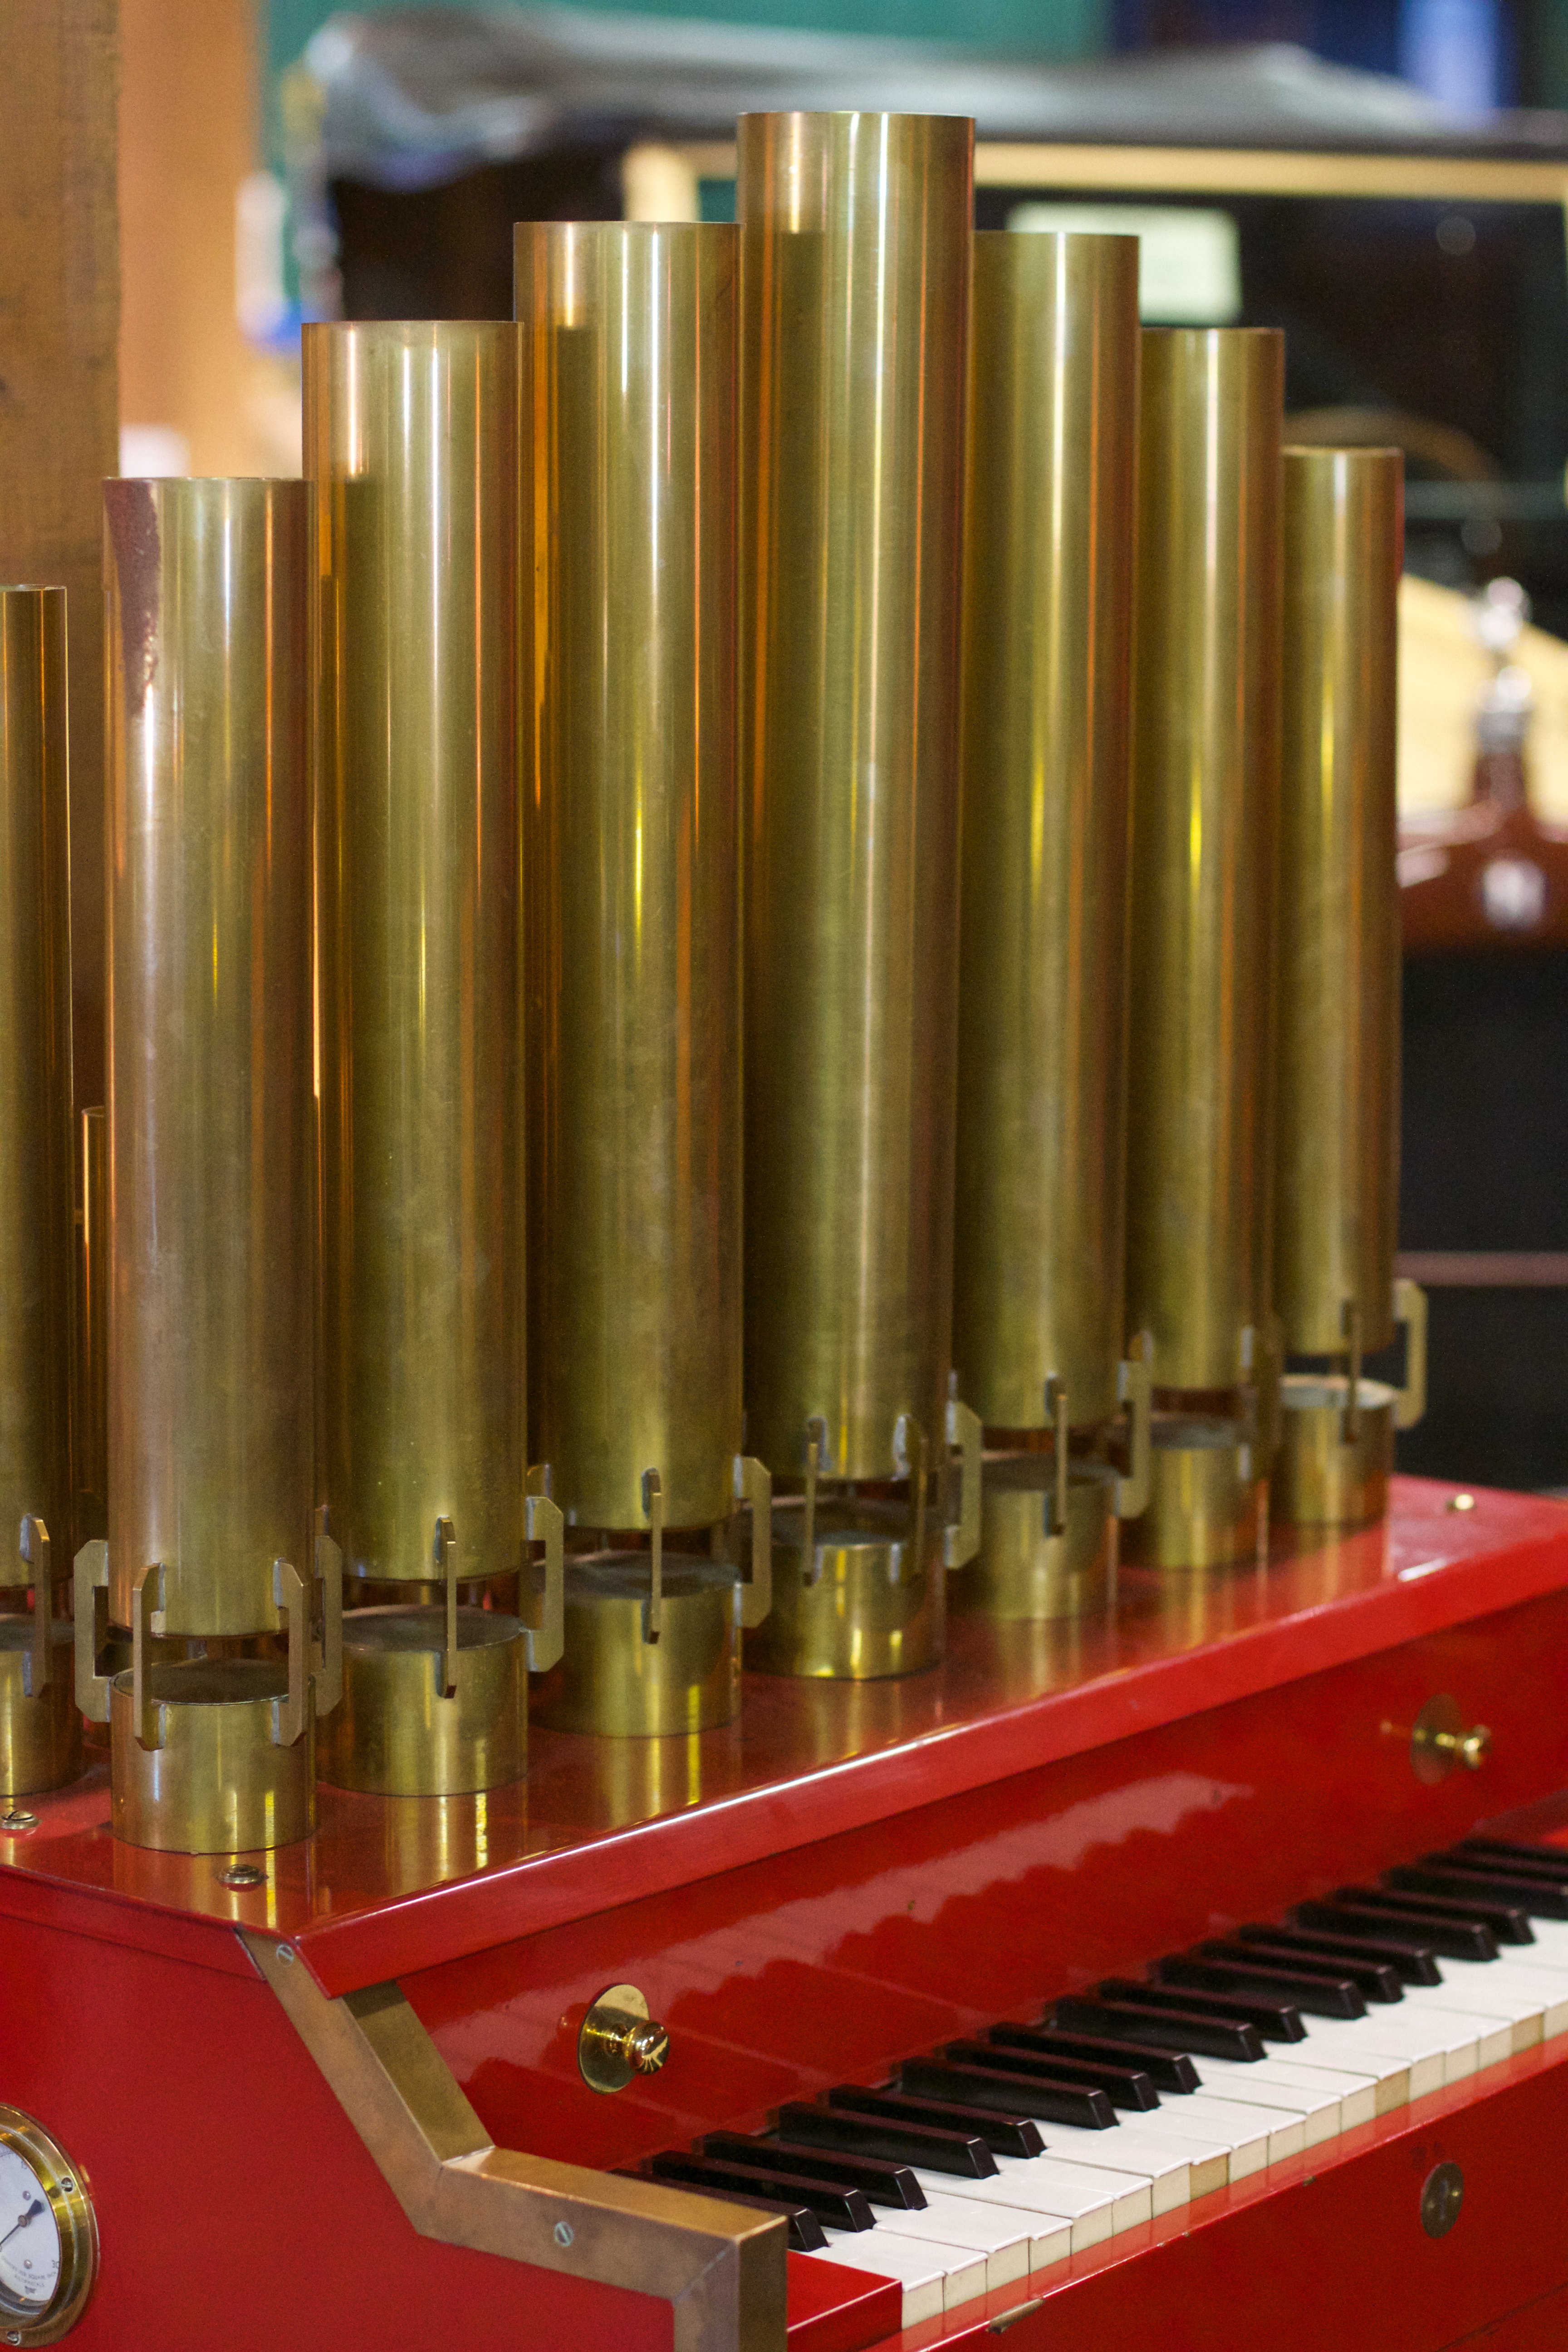
keyboard, technology, piano, musical instrument, product, string instrument, electronic device, computer component, player piano